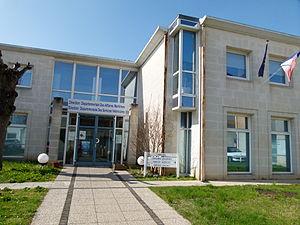
L'antenne de la Direction Départementale des Affaires Maritimes à Marennes (17)
Marennes est une ancienne commune du Sud-Ouest de la France, située dans le département de la Charente-Maritime en région Nouvelle-Aquitaine. Ses habitants sont appelés les Marennais et les Marennaises. Le 1ᵉʳ janvier 2019, elle fusionne avec Hiers-Brouage pour former la commune nouvelle de Marennes-Hiers-Brouage.